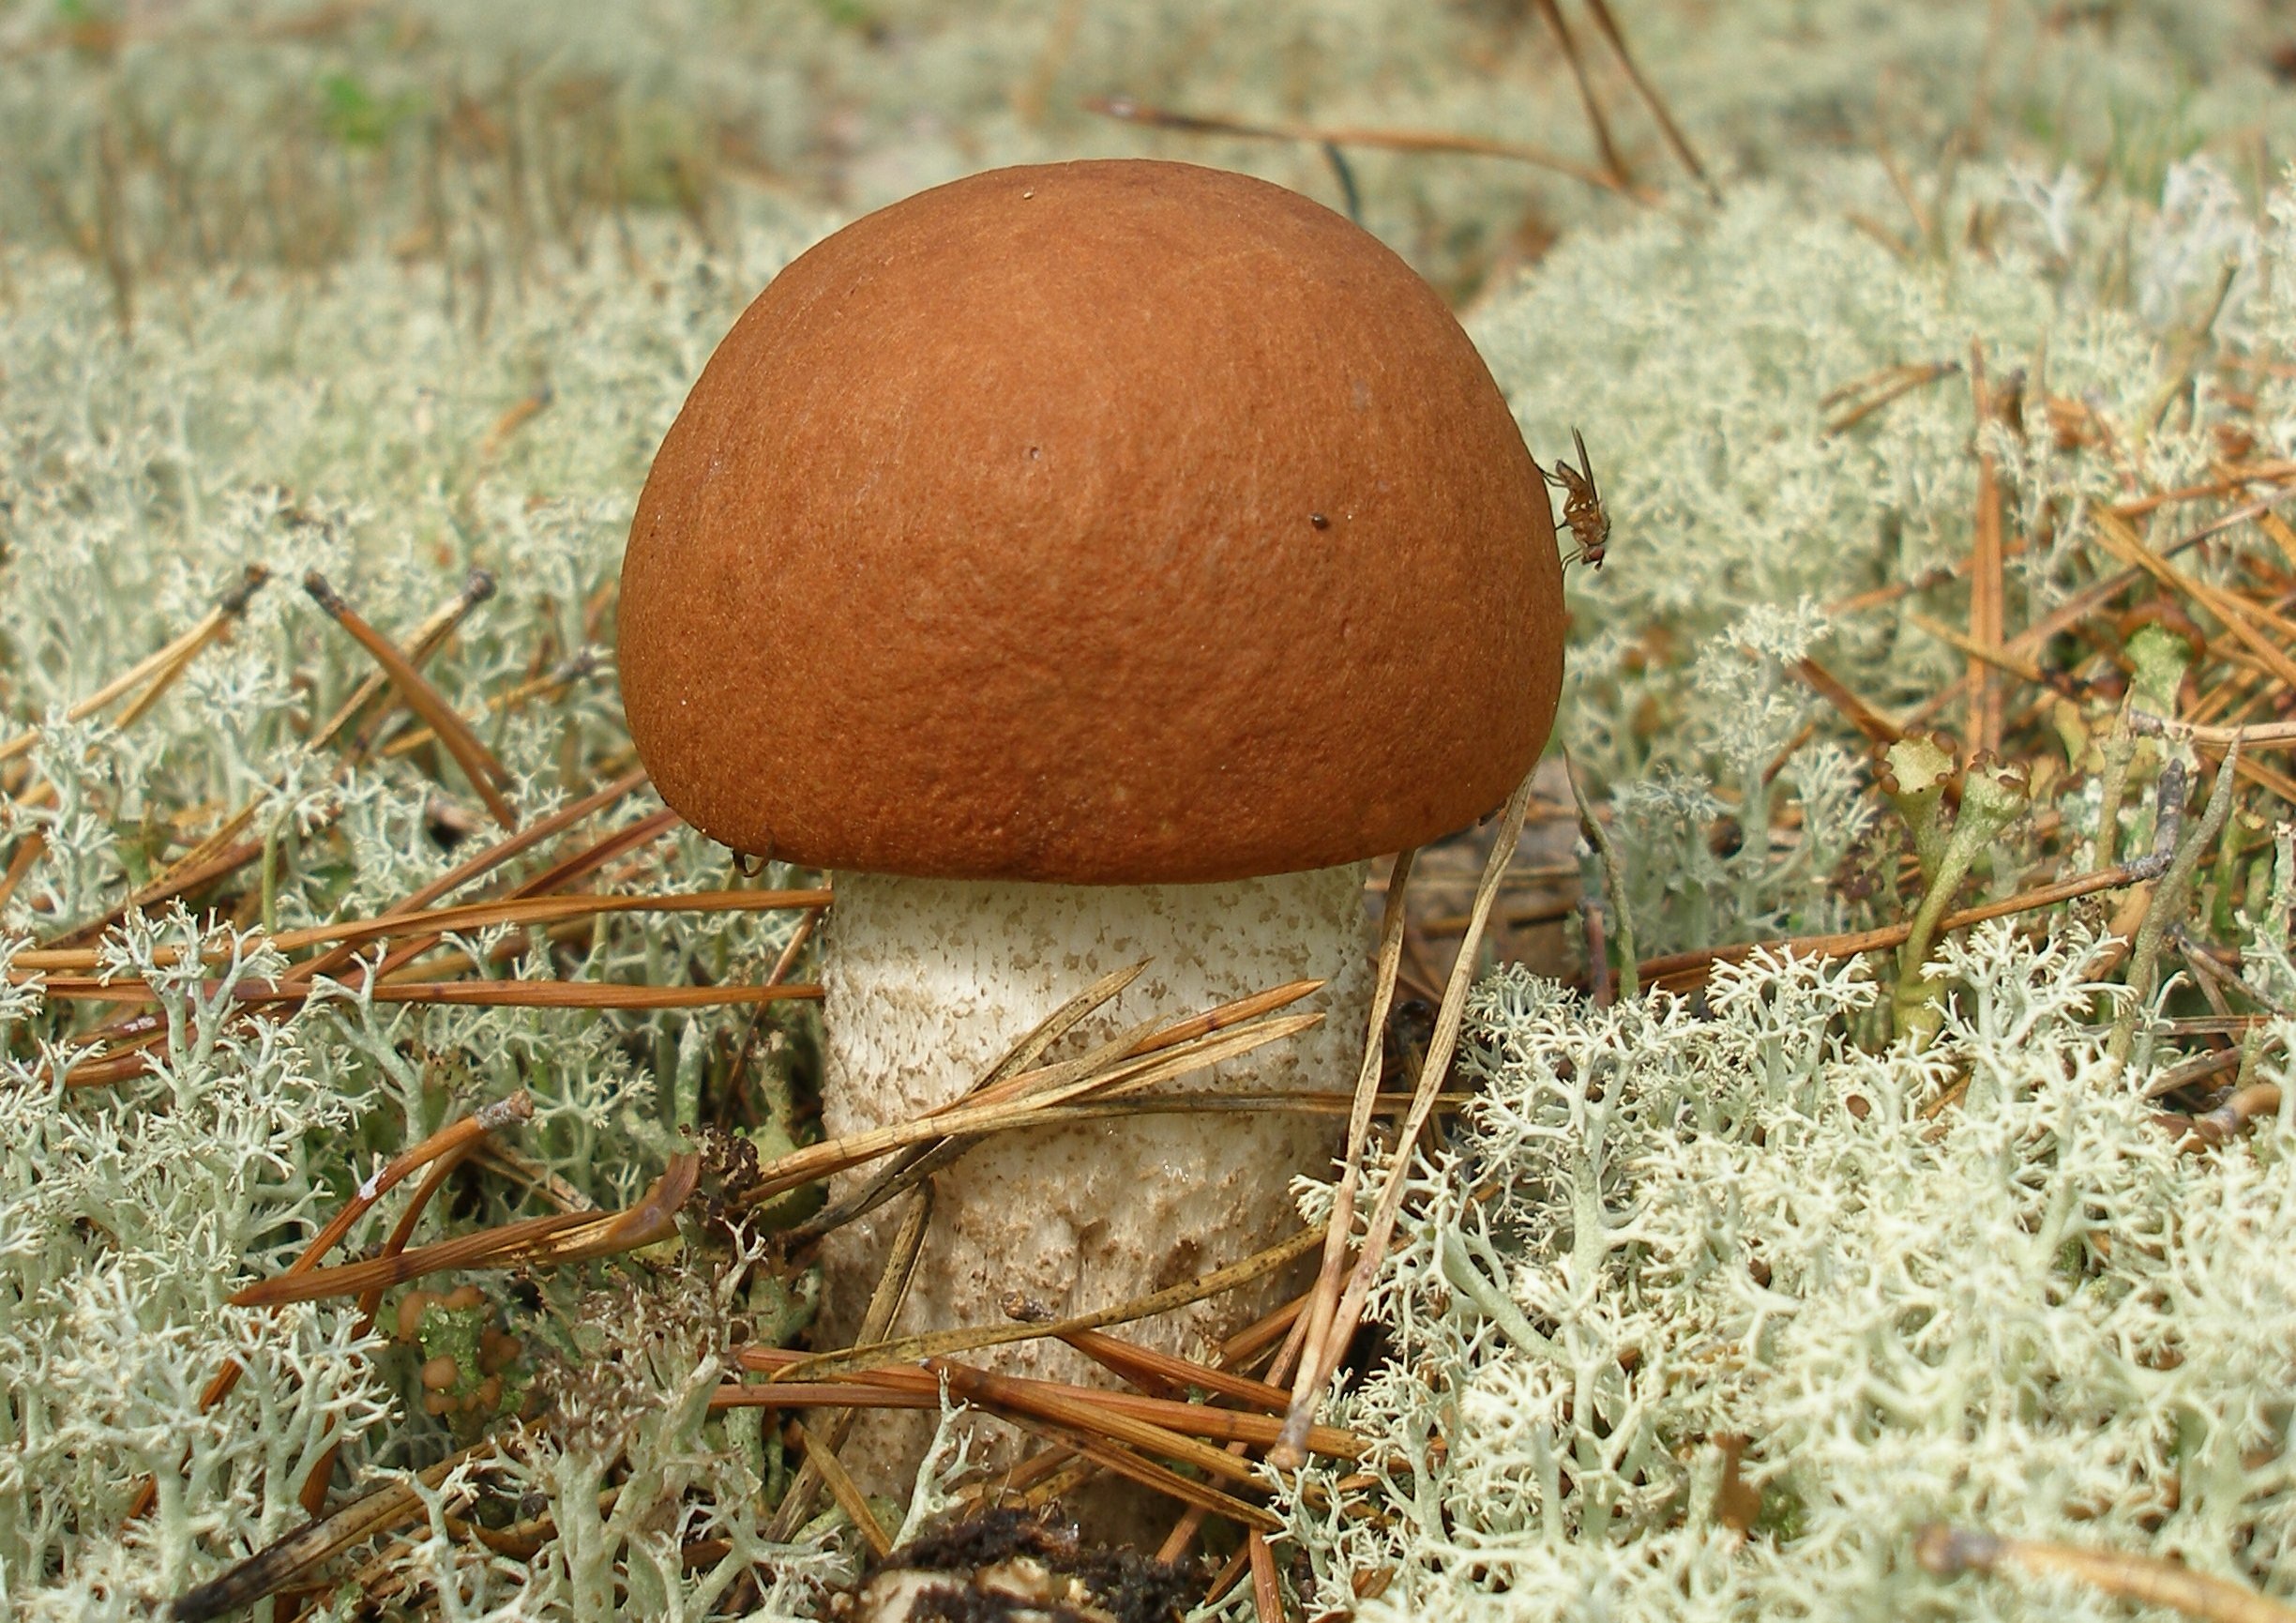
nature, forest, grass, wood, wildlife, autumn, soil, mushroom, flora, fauna, close up, fungus, woodland, bolete, macro photography, edible mushroom, grass family, agaricomycetes, agaricaceae, penny bun, podosinnovik